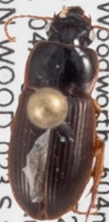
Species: Harpalus somnulentus
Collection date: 2021-08-04
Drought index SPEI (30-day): -2.09
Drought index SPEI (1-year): -2.09
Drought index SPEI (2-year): -0.82